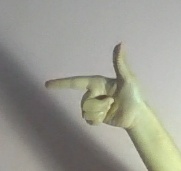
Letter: yaa